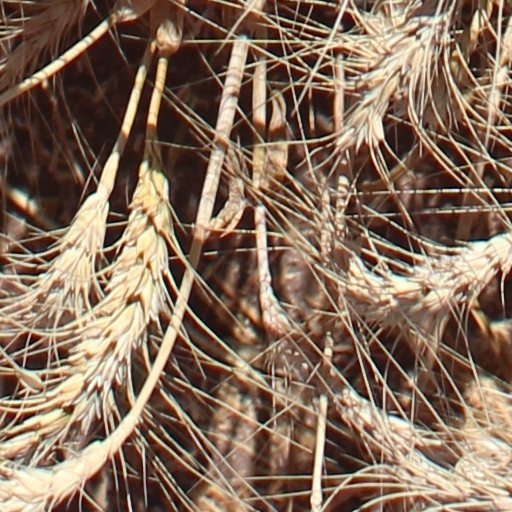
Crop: wheat